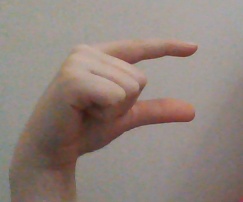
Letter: dal